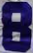
Number: 8